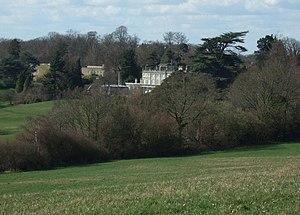
Cette liste des musées du West Sussex contient des musées qui sont définis dans ce contexte comme des institutions qui recueillent et soignent des objets d'intérêt culturel, artistique, scientifique ou historique. leurs collections ou expositions connexes disponibles pour la consultation publique. Sont également inclus les galeries d'art à but non lucratif et les galeries d'art universitaires. Les musées virtuels ne sont pas inclus.
Le manoir de Saint Hill est un manoir anglais construit en 1792 près de la ville de East Grinstead, dans le Sussex de l'Ouest. Il est le siège britannique de la Scientologie depuis son acquisition par L. Ron Hubbard en 1959.